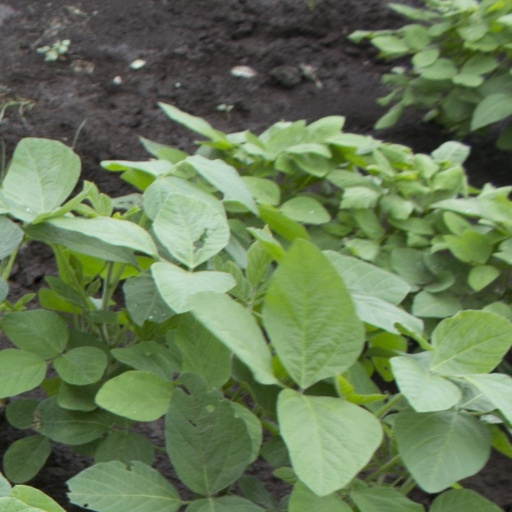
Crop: soybean